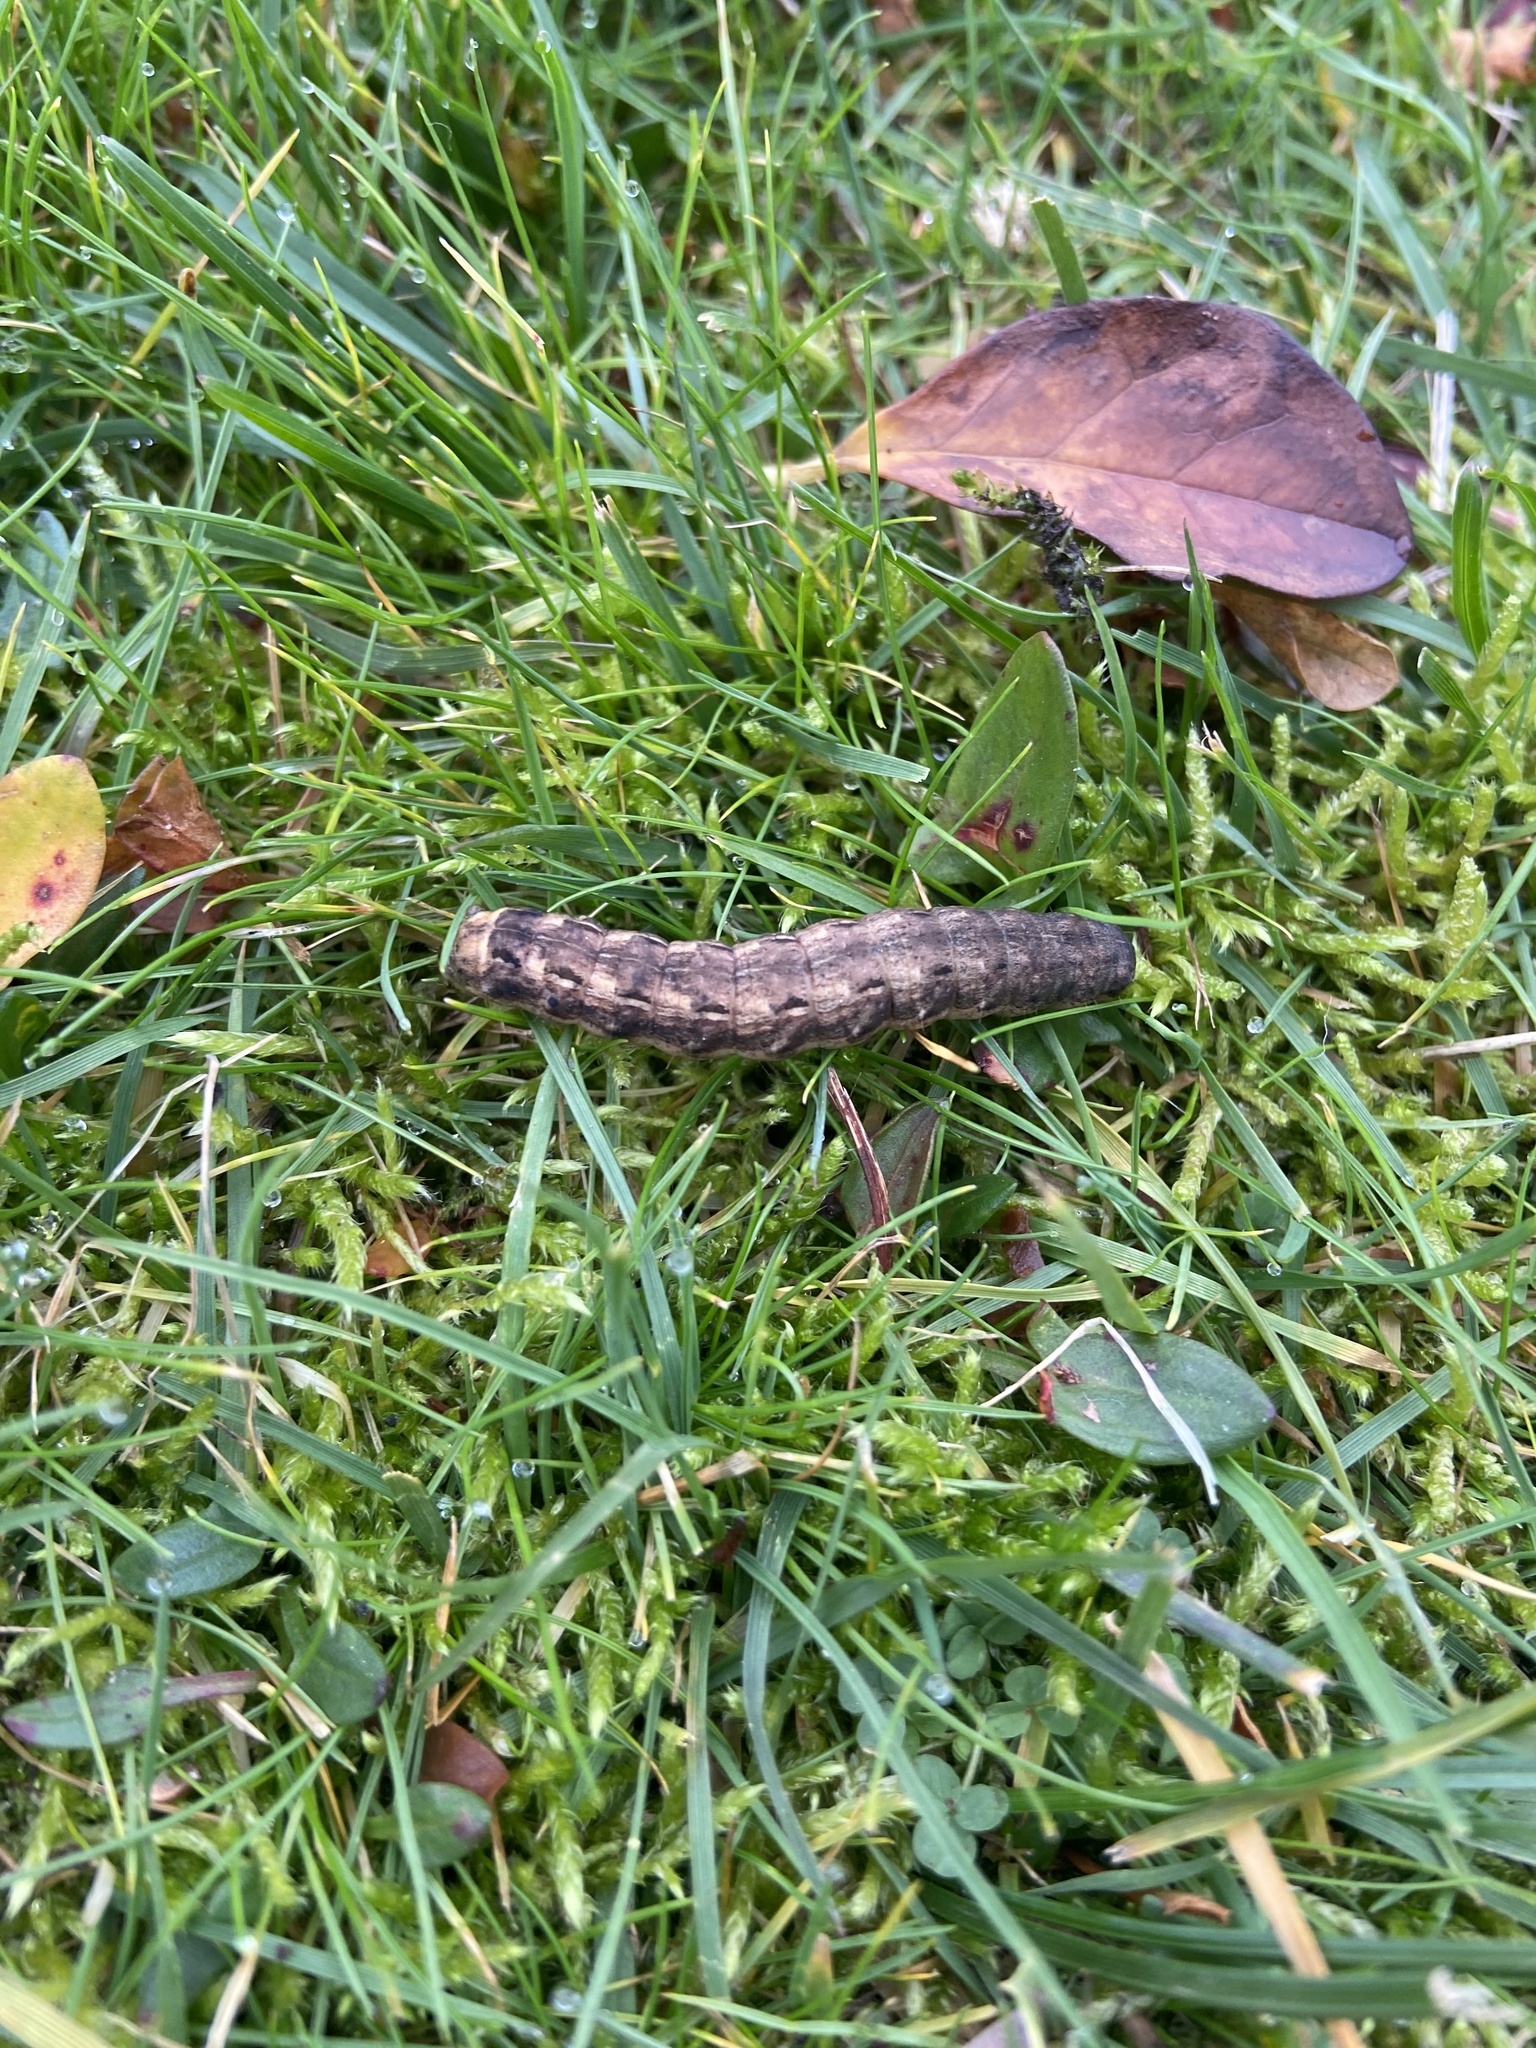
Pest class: cutworms